Red cabbage

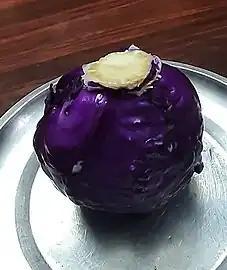
Red cabbage

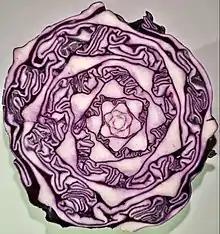
Spiral arrangement of cabbage leaf stalks, horizontal section half

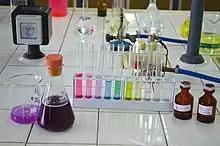
A gradient of red cabbage extract pH indicator from acidic solution on the left to basic on the right

The red cabbage (purple-leaved varieties of "Brassica oleracea" Capitata Group) is a kind of cabbage, also known as Blaukraut after preparation. Its leaves are coloured dark red/purple. However, the plant changes its colour according to the pH value of the soil due to a pigment belonging to anthocyanins.